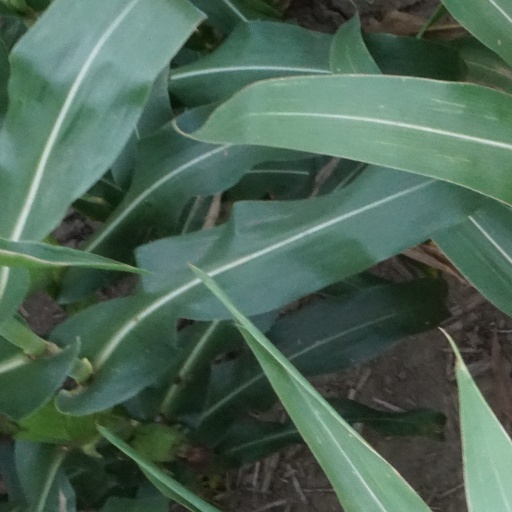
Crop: maize; corn